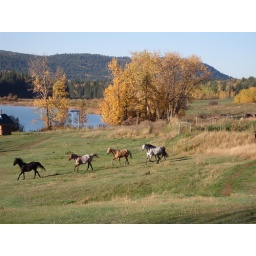
The horses heading in to the barn at Spring Lake Ranch, near 100 Mile House, BC.